Suresh Krishna (businessman)

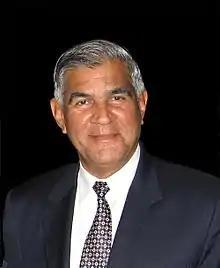

Suresh Krishna, an Indian industrialist, is the Chairman of Sundram Fasteners Limited (SFL), and the Chairman of the holding company, T V Sundram Iyengar & Sons Pvt Ltd.